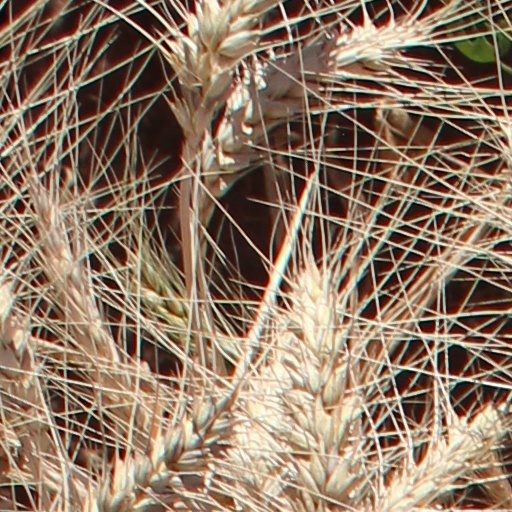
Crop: wheat